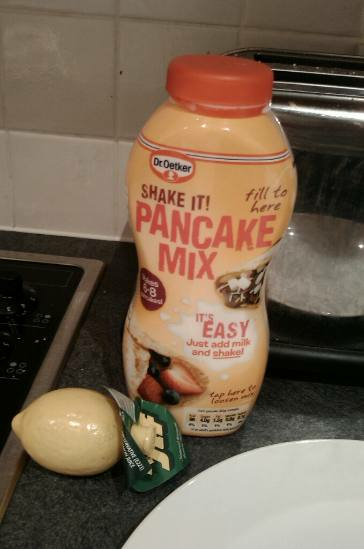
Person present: No